National Museum of Bosnia and Herzegovina

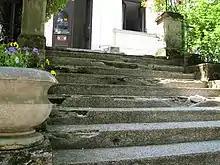
Structural damage in Museum's courtyard (botanical garden), sustained in 1992–95.

The War in Bosnia and Herzegovina in 1992–95 not only ended the prolific activity of the National Museum, but it directly caused structural damage to the building. During this time, artillery shells crashed through the roof, 300 windows were broken, and many of its gallery walls torn down. Sections of the museum's artifacts and archives that could not be hidden were exposed to the elements or artillery. The museum's director at the time, Dr. Rizo Sijarić, was killed by a grenade blast on December 10, 1993, while he was arranging the holes in the museum's building to be covered by UN relief plastic sheeting. Nevertheless, it never closed completely.